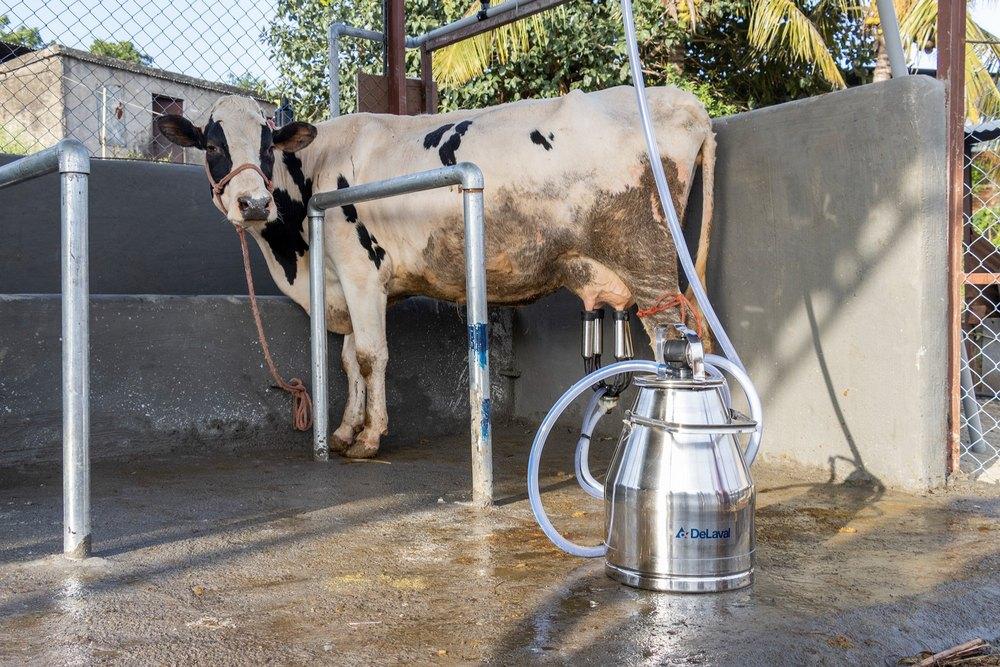
Matumizi ya teknolojia ya kisasa katika ufugaji wa ng'ombe wa maziwa. Sasa utaweza kupata maziwa safi bila shida yoyote. Teknolojia hii itarahisisha maisha ya wafugaji na kuongeza tijo.